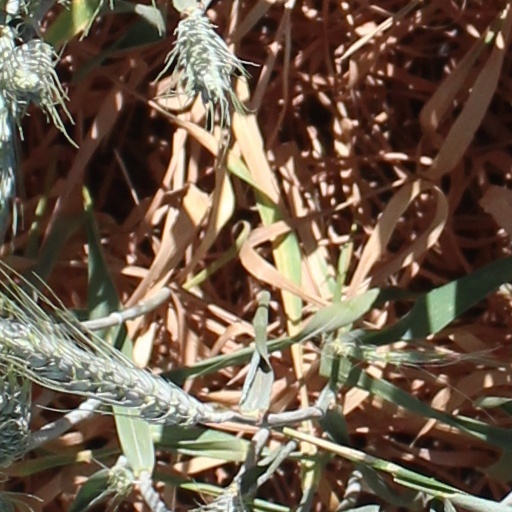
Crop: wheat